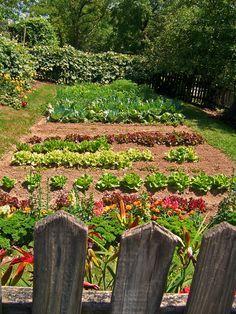
Eneo mfano wa bustani au kitalu, lililozungukwa na mimea yenye rangi mbalimbali kama vile kijani kibichi, ikiashiria ni eneo lililotengenezwa na wakulima, kwa ajili ya shughuli mbalimbali za kilimo.